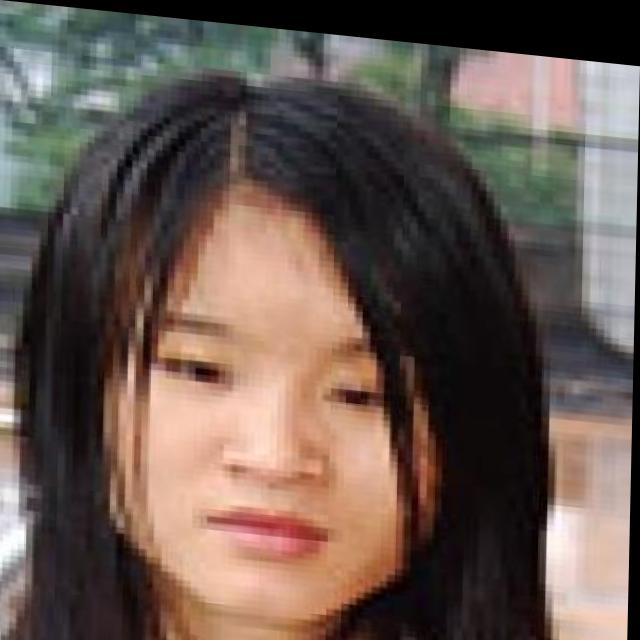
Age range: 13-20